Brice Butler

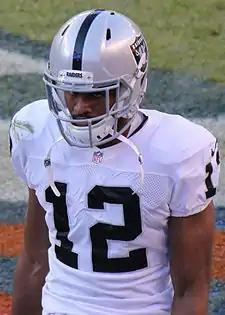
Butler with the Oakland Raiders in 2014

Brice Christian Butler (born January 29, 1990) is an American former professional football player who was a wide receiver in the National Football League (NFL). He played college football for the USC Trojans and San Diego State Aztecs and was selected by the Oakland Raiders in the seventh round of the 2013 NFL draft. Butler was also a member of the Dallas Cowboys, Arizona Cardinals, and Miami Dolphins.